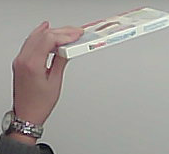
Product: kinder_chocolate